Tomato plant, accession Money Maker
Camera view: horizontal (90 deg, fisheye); turntable rotation: 270 degrees
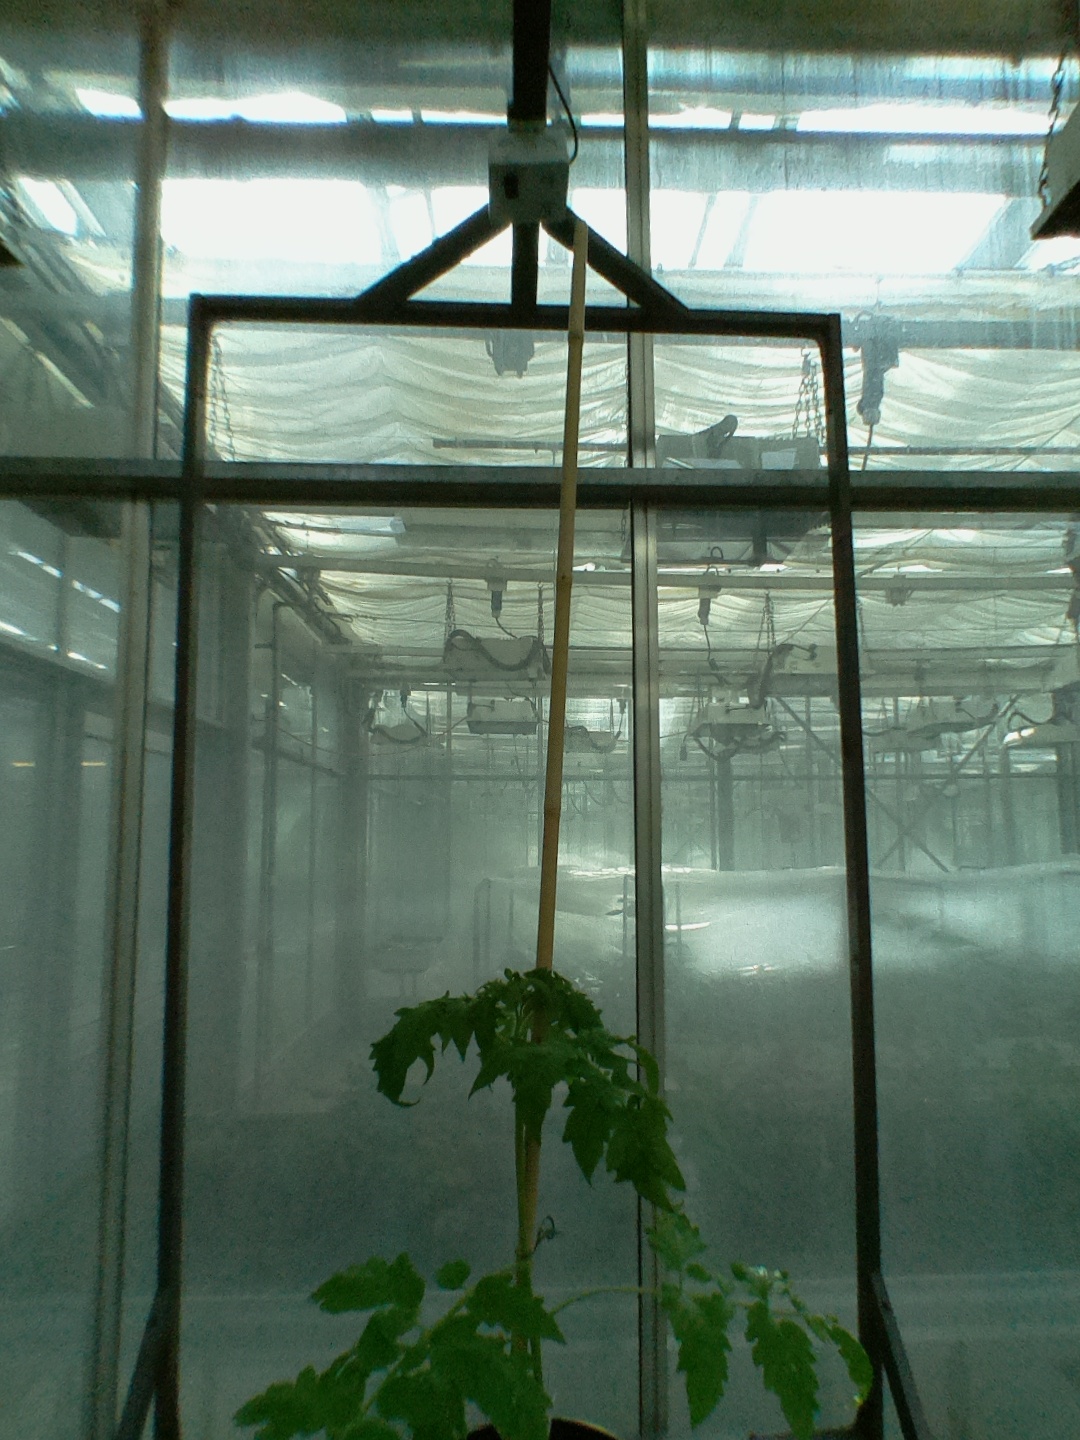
BBCH growth stage 14: 8 of true leaves visible